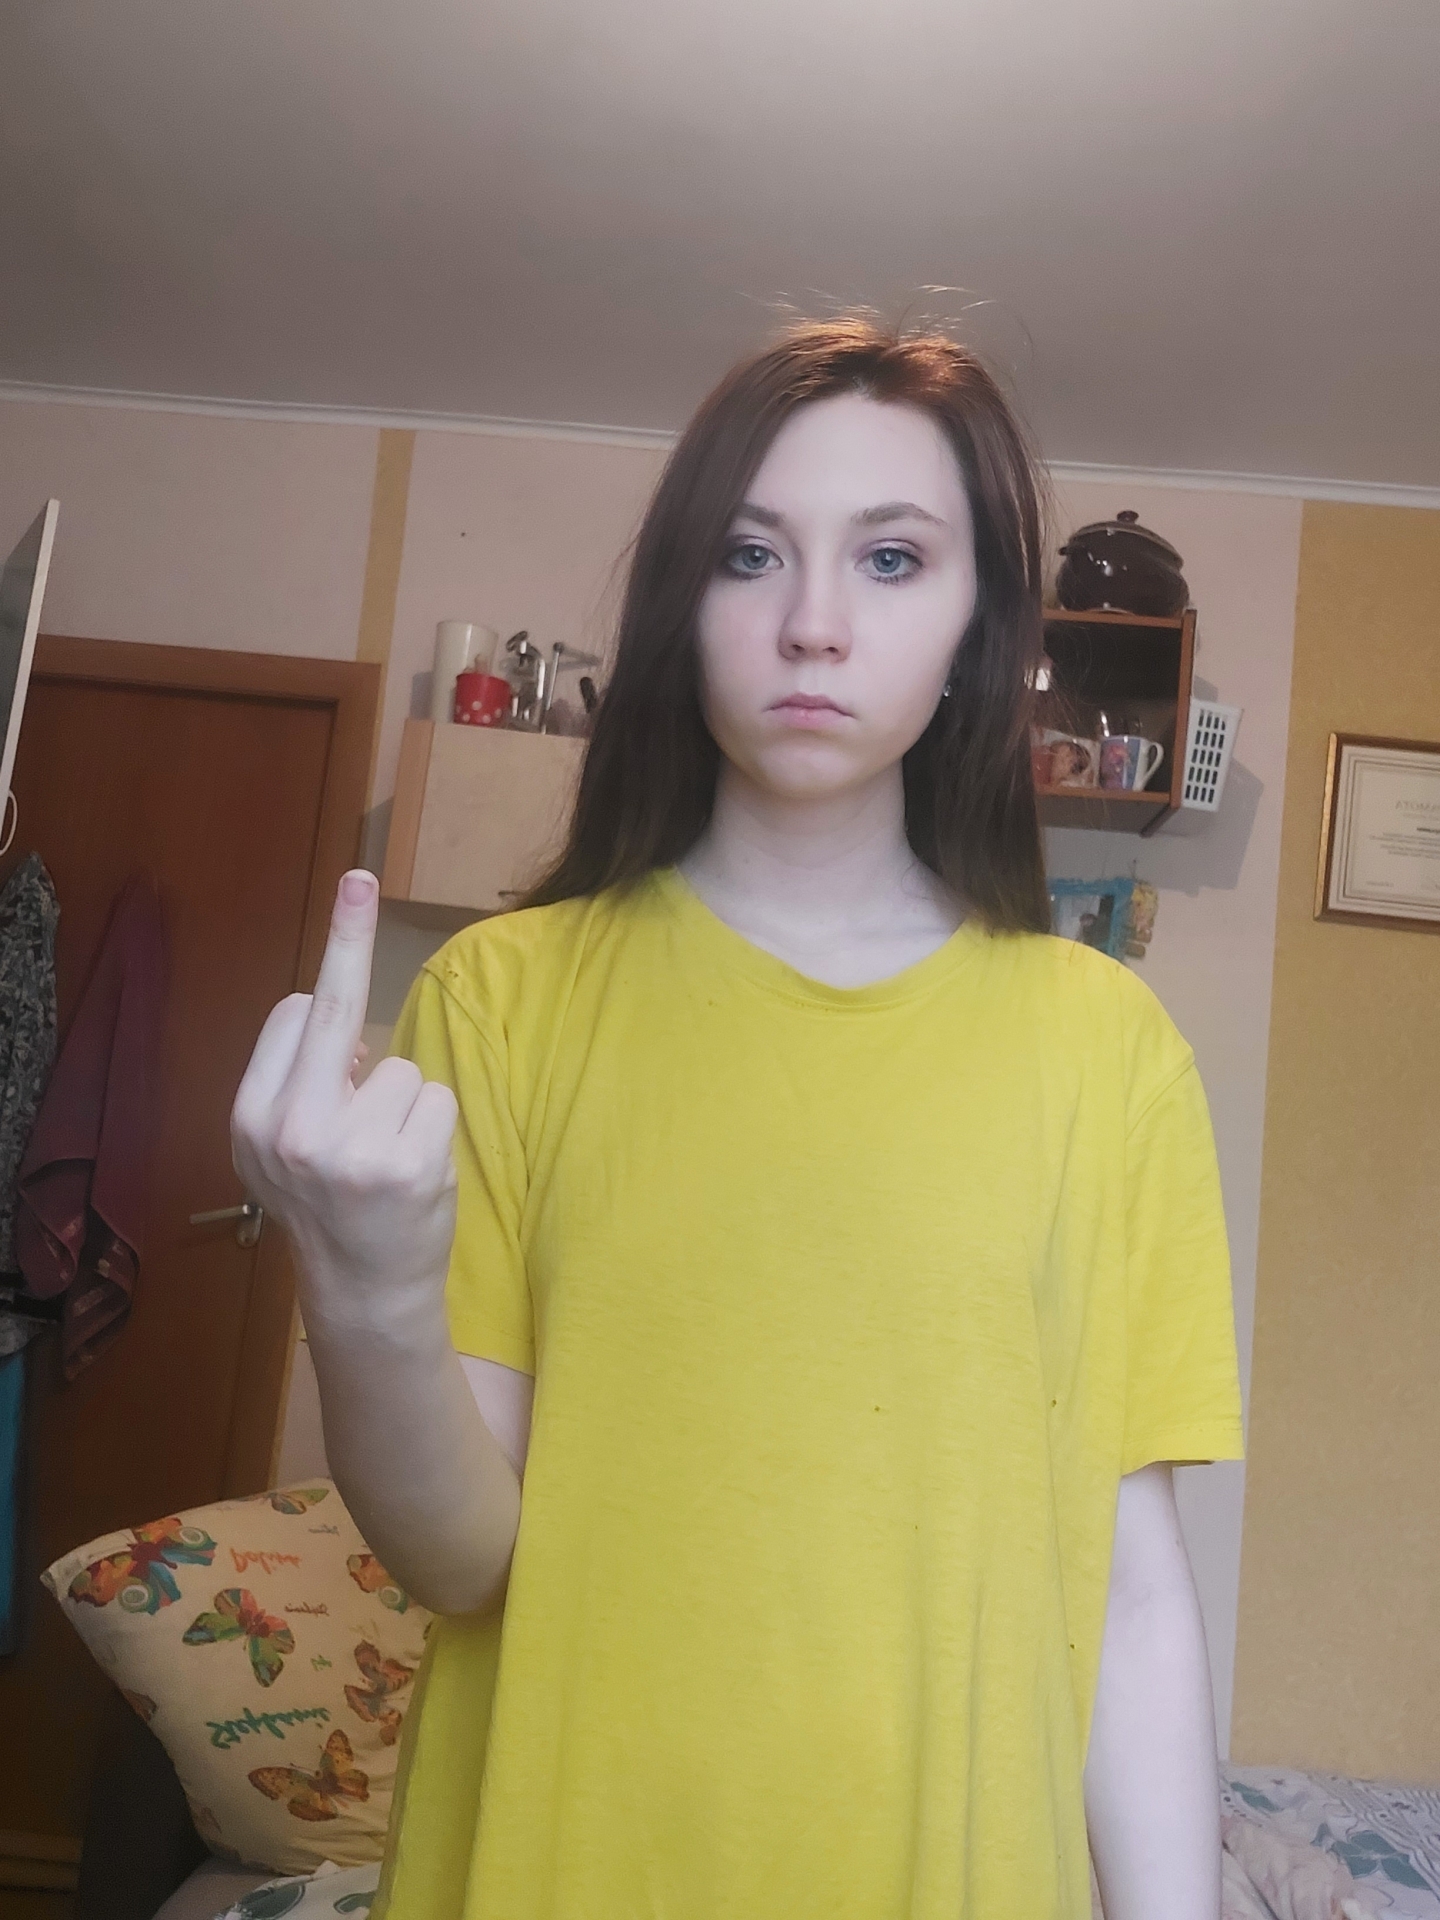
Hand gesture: middle_finger